Gingo biloba

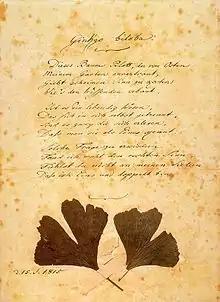
The "Ginkgo biloba" letter, 27 September 1815

"Gingo biloba" (originally "Ginkgo biloba") is a poem written in September 1815 by the German poet Johann Wolfgang von Goethe. Written as a show of friendship to Marianne von Willemer, the poem was later published in his collection "West–östlicher Divan" ("West–Eastern Divan") in 1819. Goethe used "Gingo" instead of "Ginkgo" in later publications to avoid the hard sound of the letter "k".